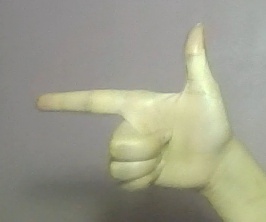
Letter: yaa